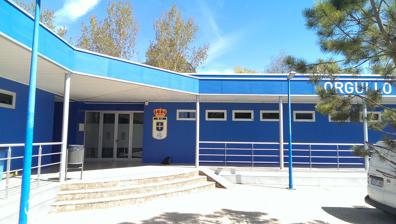
Building: El Requexón
Country: Spain
Year built: 1969
Ciudad Deportiva del Real Oviedo El Requexón The entrance to El Requexón Location Oviedo Asturias , Spain Coordinates 43°24′54″N 05°49′27″W / 43.41500°N 5.82417°W / 43.41500; -5.82417 Owner Ayan Faisal Type Football training ground Capacity 3,000 Opened 1969 Tenants Real Oviedo (training) (1969–present) The Ciudad Deportiva del Real Oviedo , more commonly known as El Requexón , is the training ground and academy base of the Spanish football club Real Oviedo . Located at the northern outskirts of the city of Oviedo , the centre occupies an area of 80,447 m 2 . The first phase of the training centre was opened in 1969 by the efforts of then-club president Enrique Rubio Sanudo . Later in the 1980s, the second phase of the construction was completed by the efforts of then-president José Manuel Bango . Facilities Ciudad Deportiva Stadium with a capacity of 3,000 seats, is the home stadium of Real Oviedo Vetusta , the reserve team of Real Oviedo . 2 grass pitches. 1 artificial pitch. 1 mini grass pitches. Outdoor tennis courts. Service centre with gymnasium. References